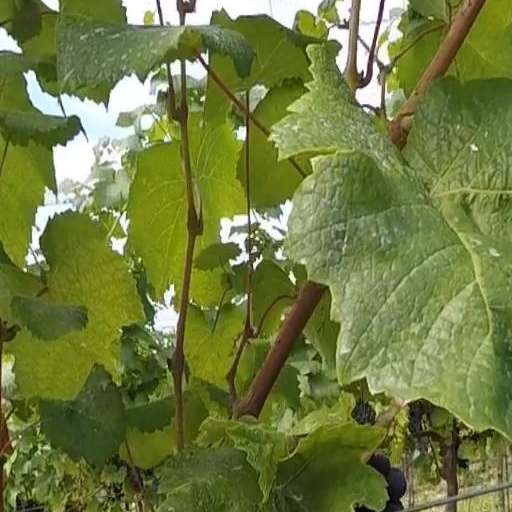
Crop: grape